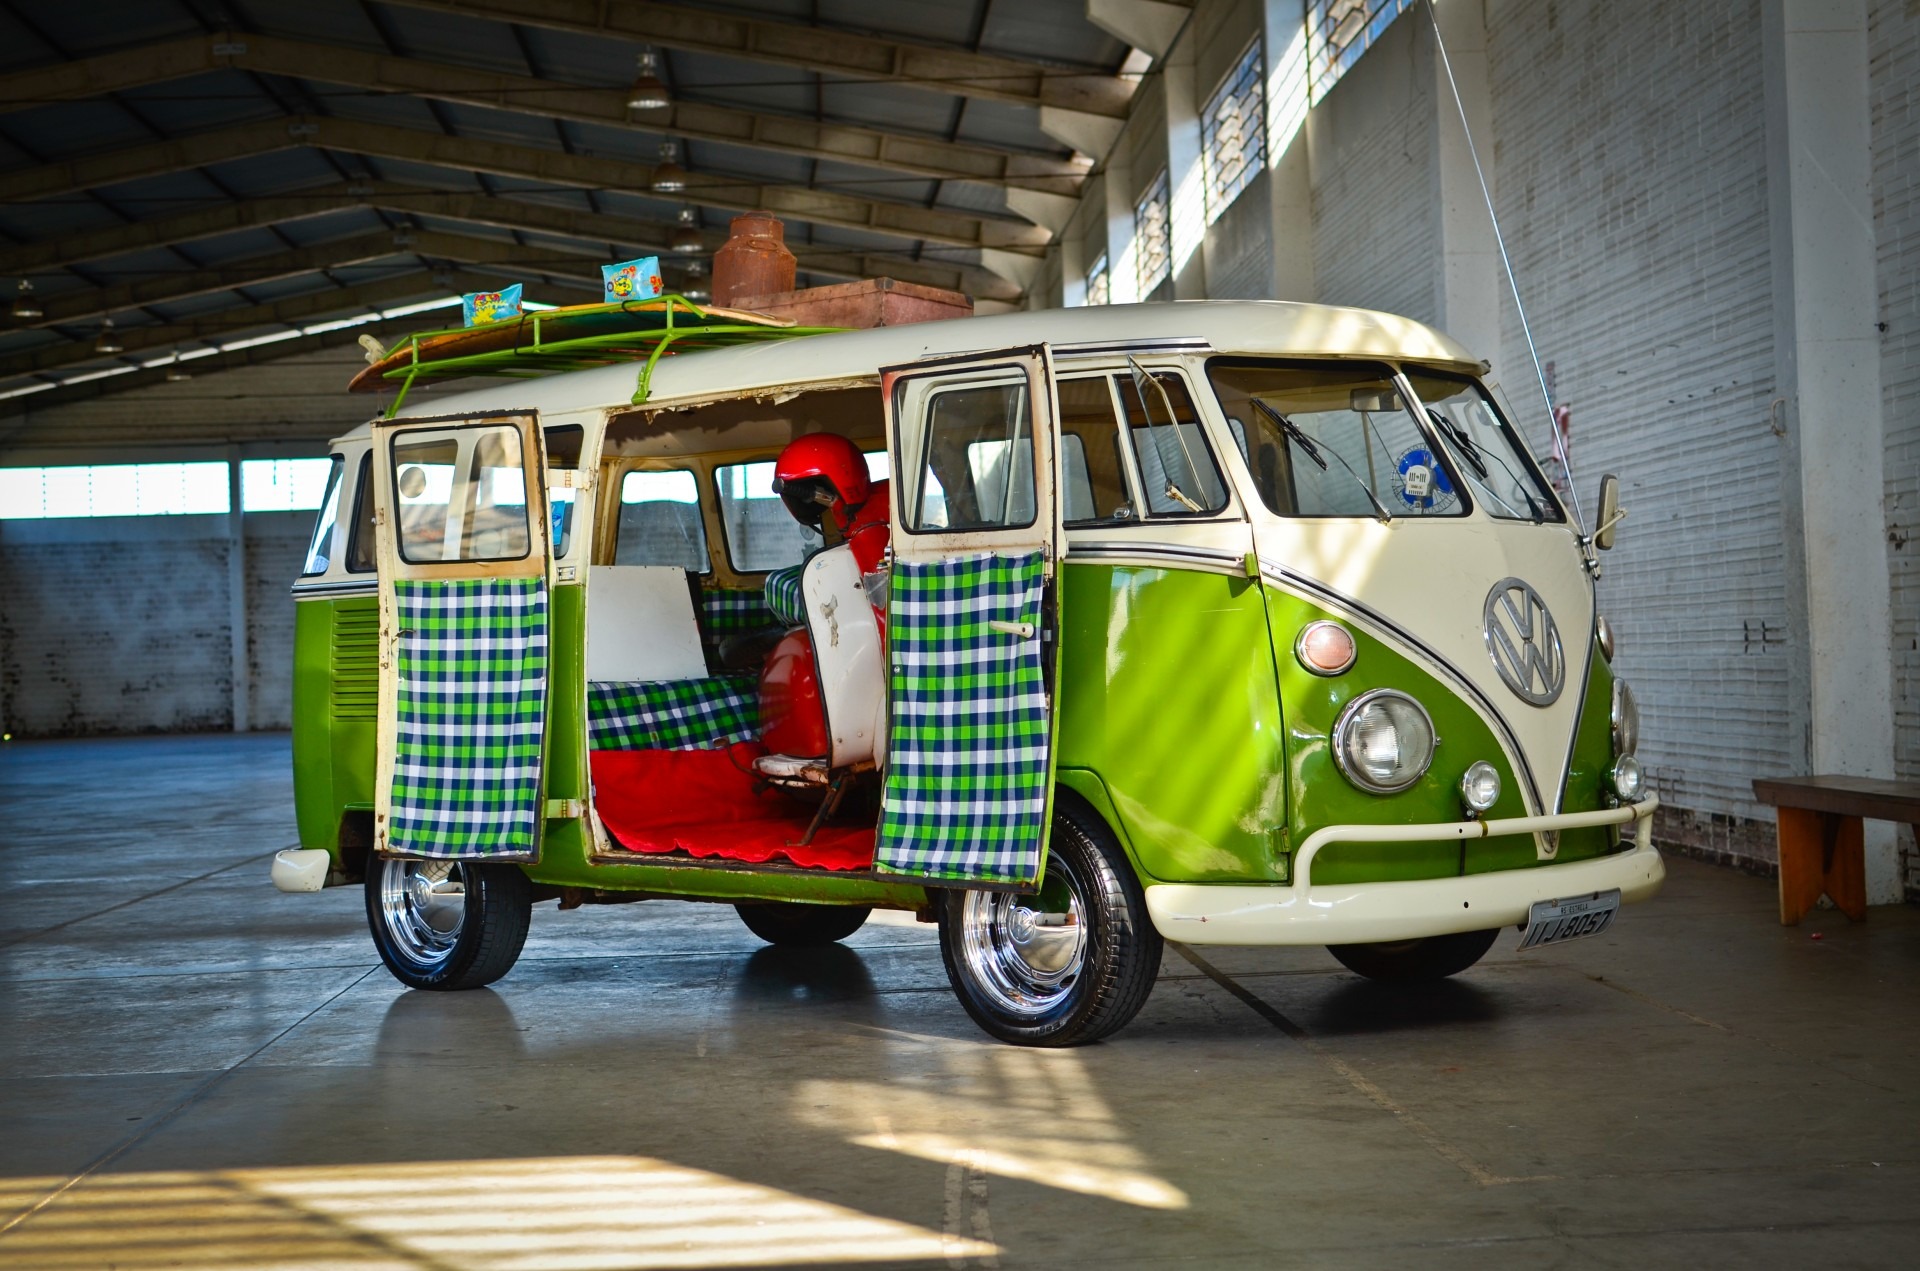
car, automobile, vw, volkswagen, van, old, transport, vehicle, vw bus, classic car, public transport, bus, camper, classic, antique car, land vehicle, recreational vehicle, mode of transport, volkswagen type 2, automobile make